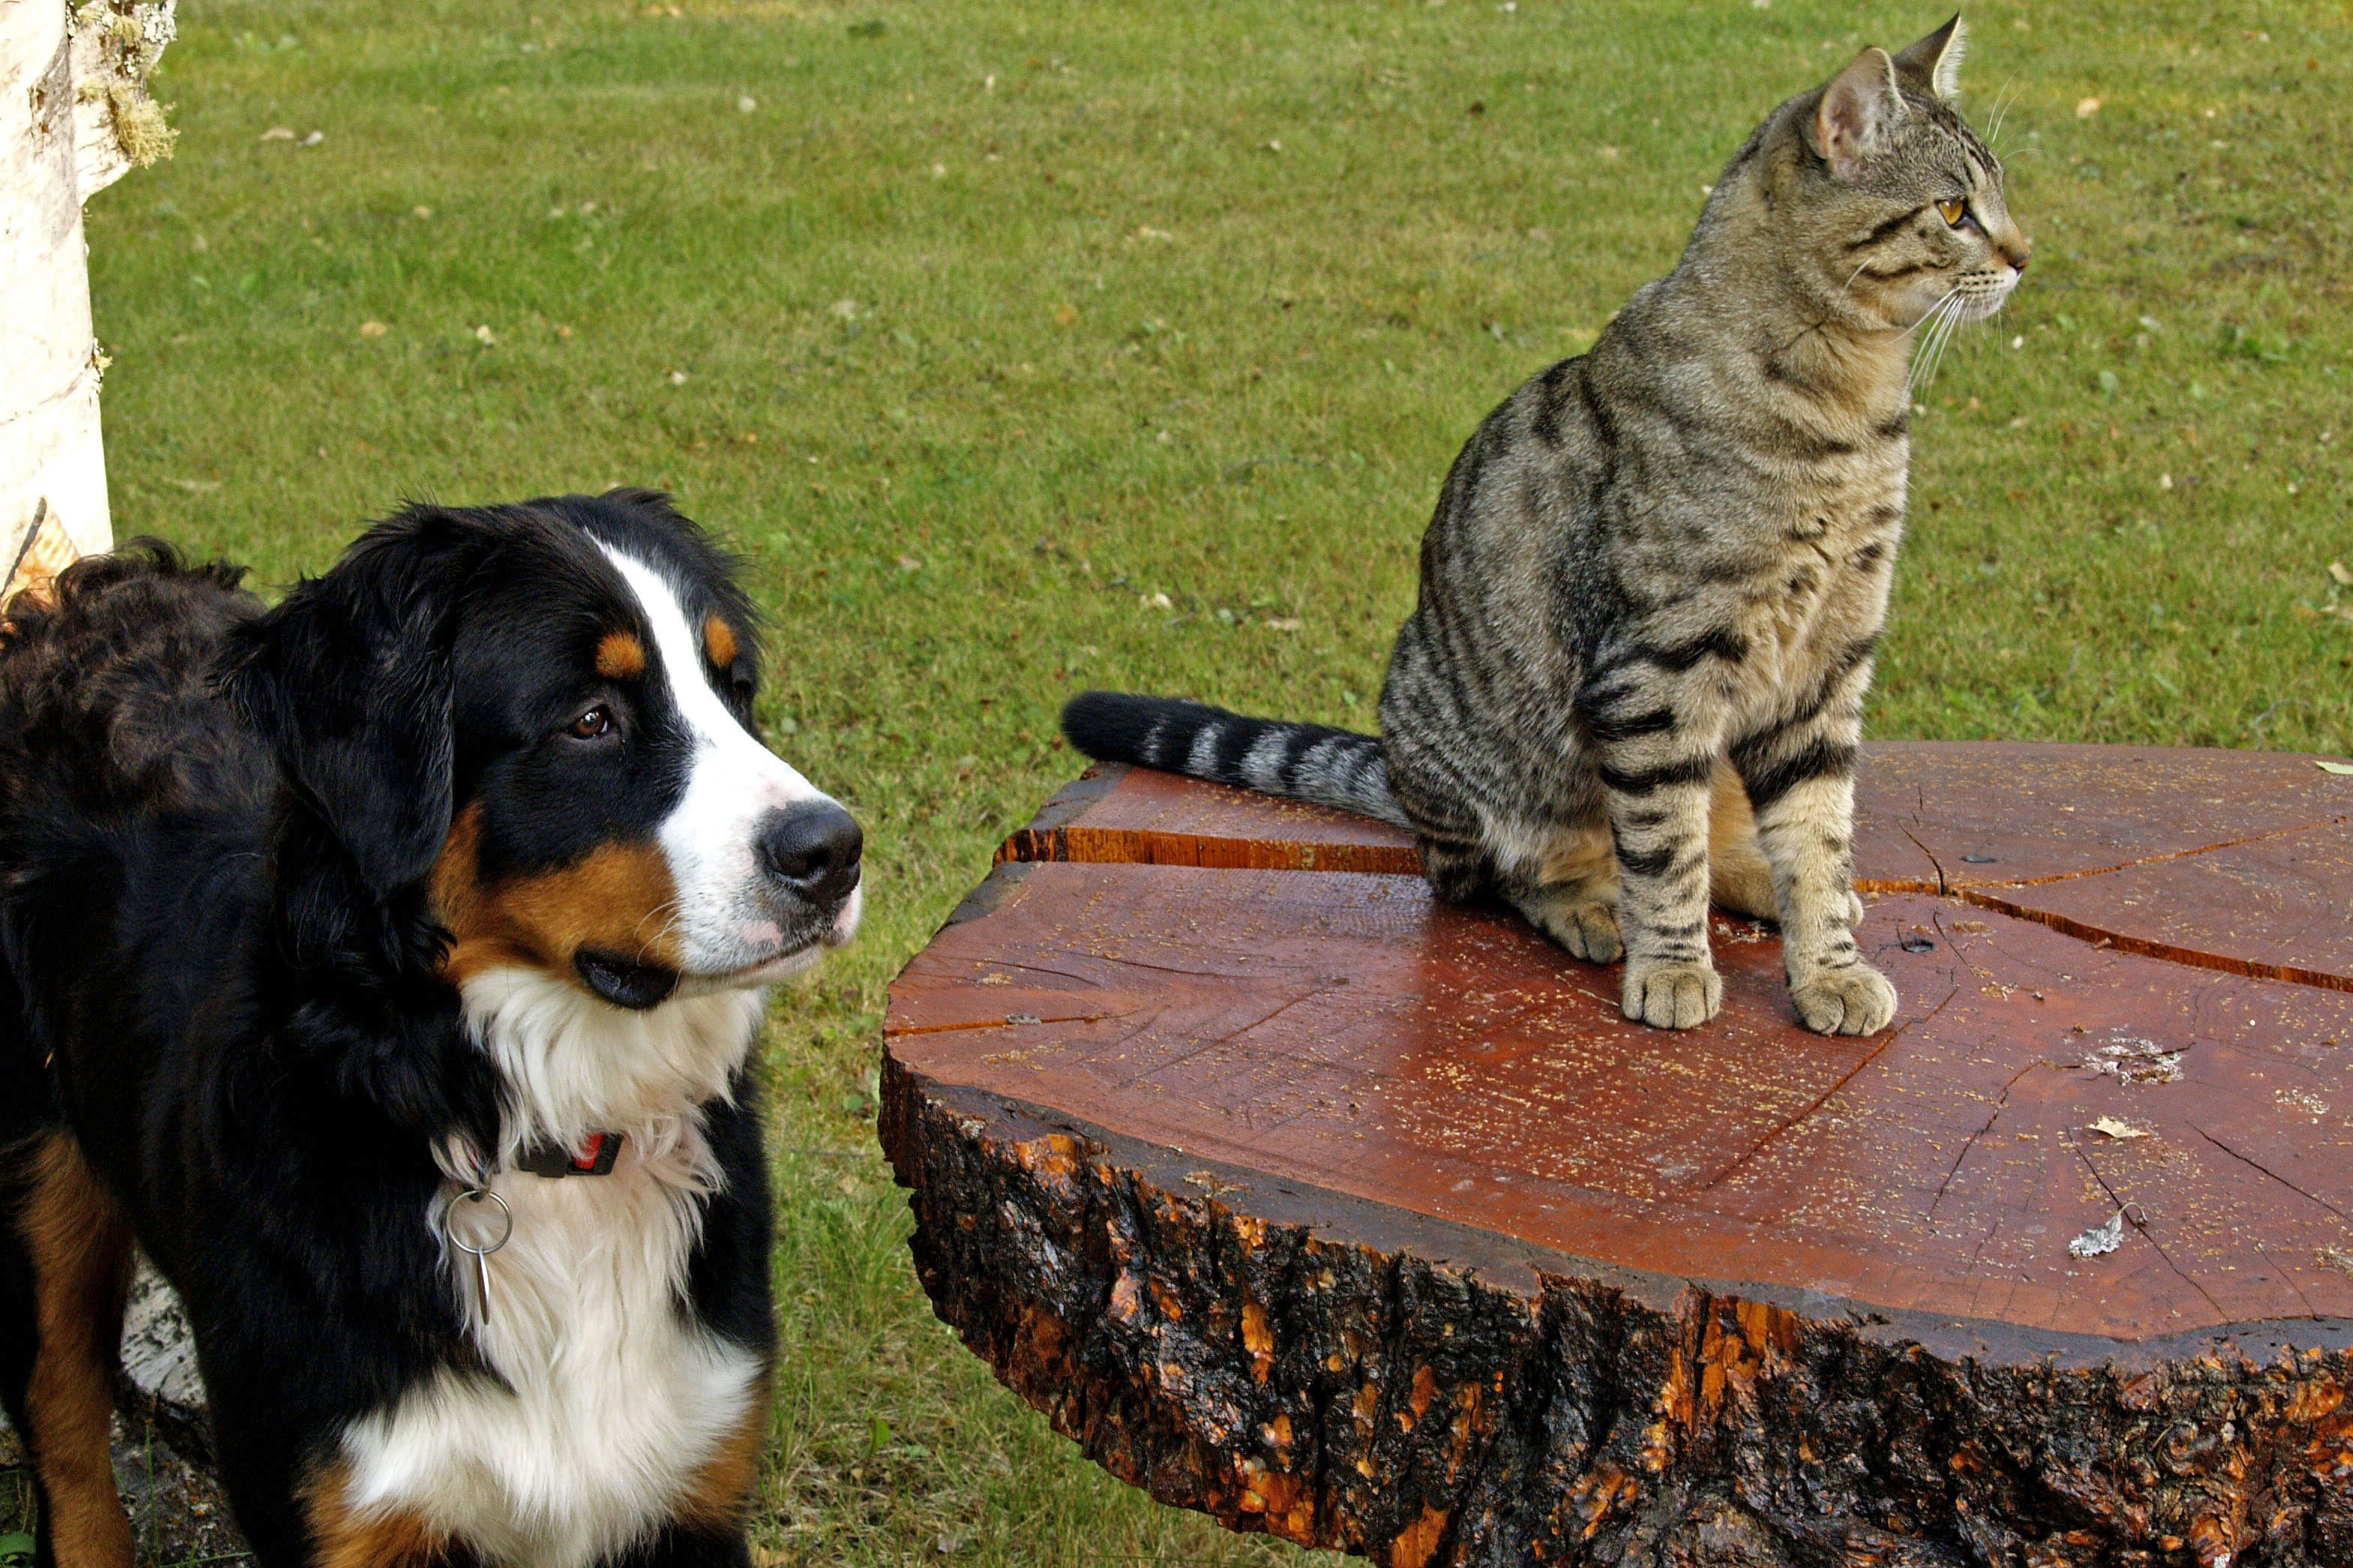
nature, dog, canine, cat, feline, tabby, mammal, striped, pets, friends, animals, vertebrate, attention, dog breed, bernese mountain dog, dog like mammal, at attention, watching synchrone